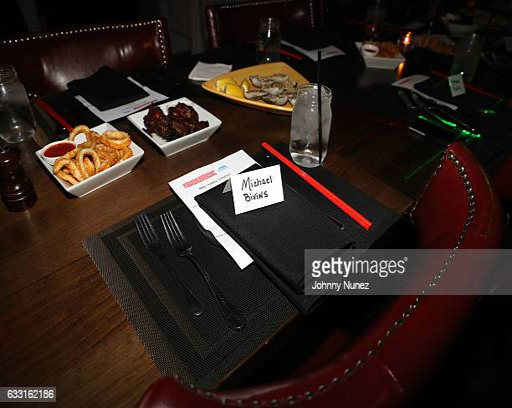
a view of the atmosphere